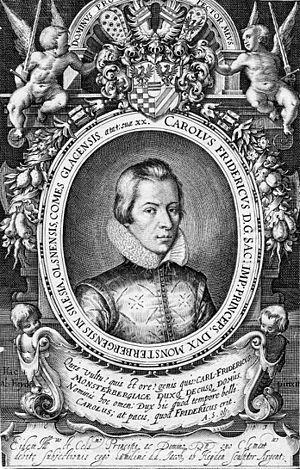
Charles Frédéric de Münsterberg-Œls fut Oels de 1617 à 1647 et duc de Bernstadt de 1639 à 1647. Il portait également aussi les titres de duc Münsterberg comme ils portaient encore celui de comte de Glatz.